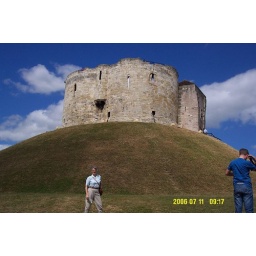
Laurie at the base of the hill below Clifford's Tower.